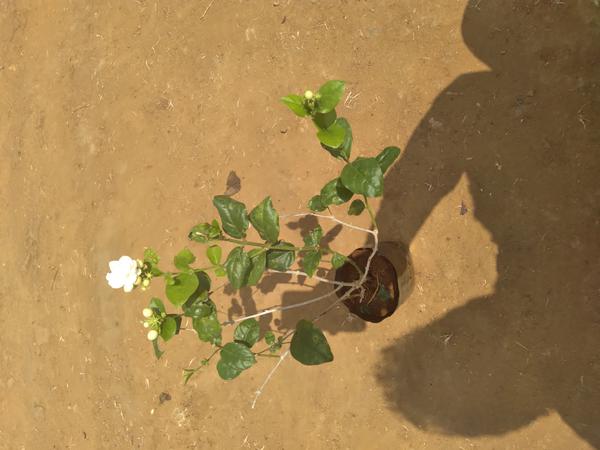
Plant: Jasmine